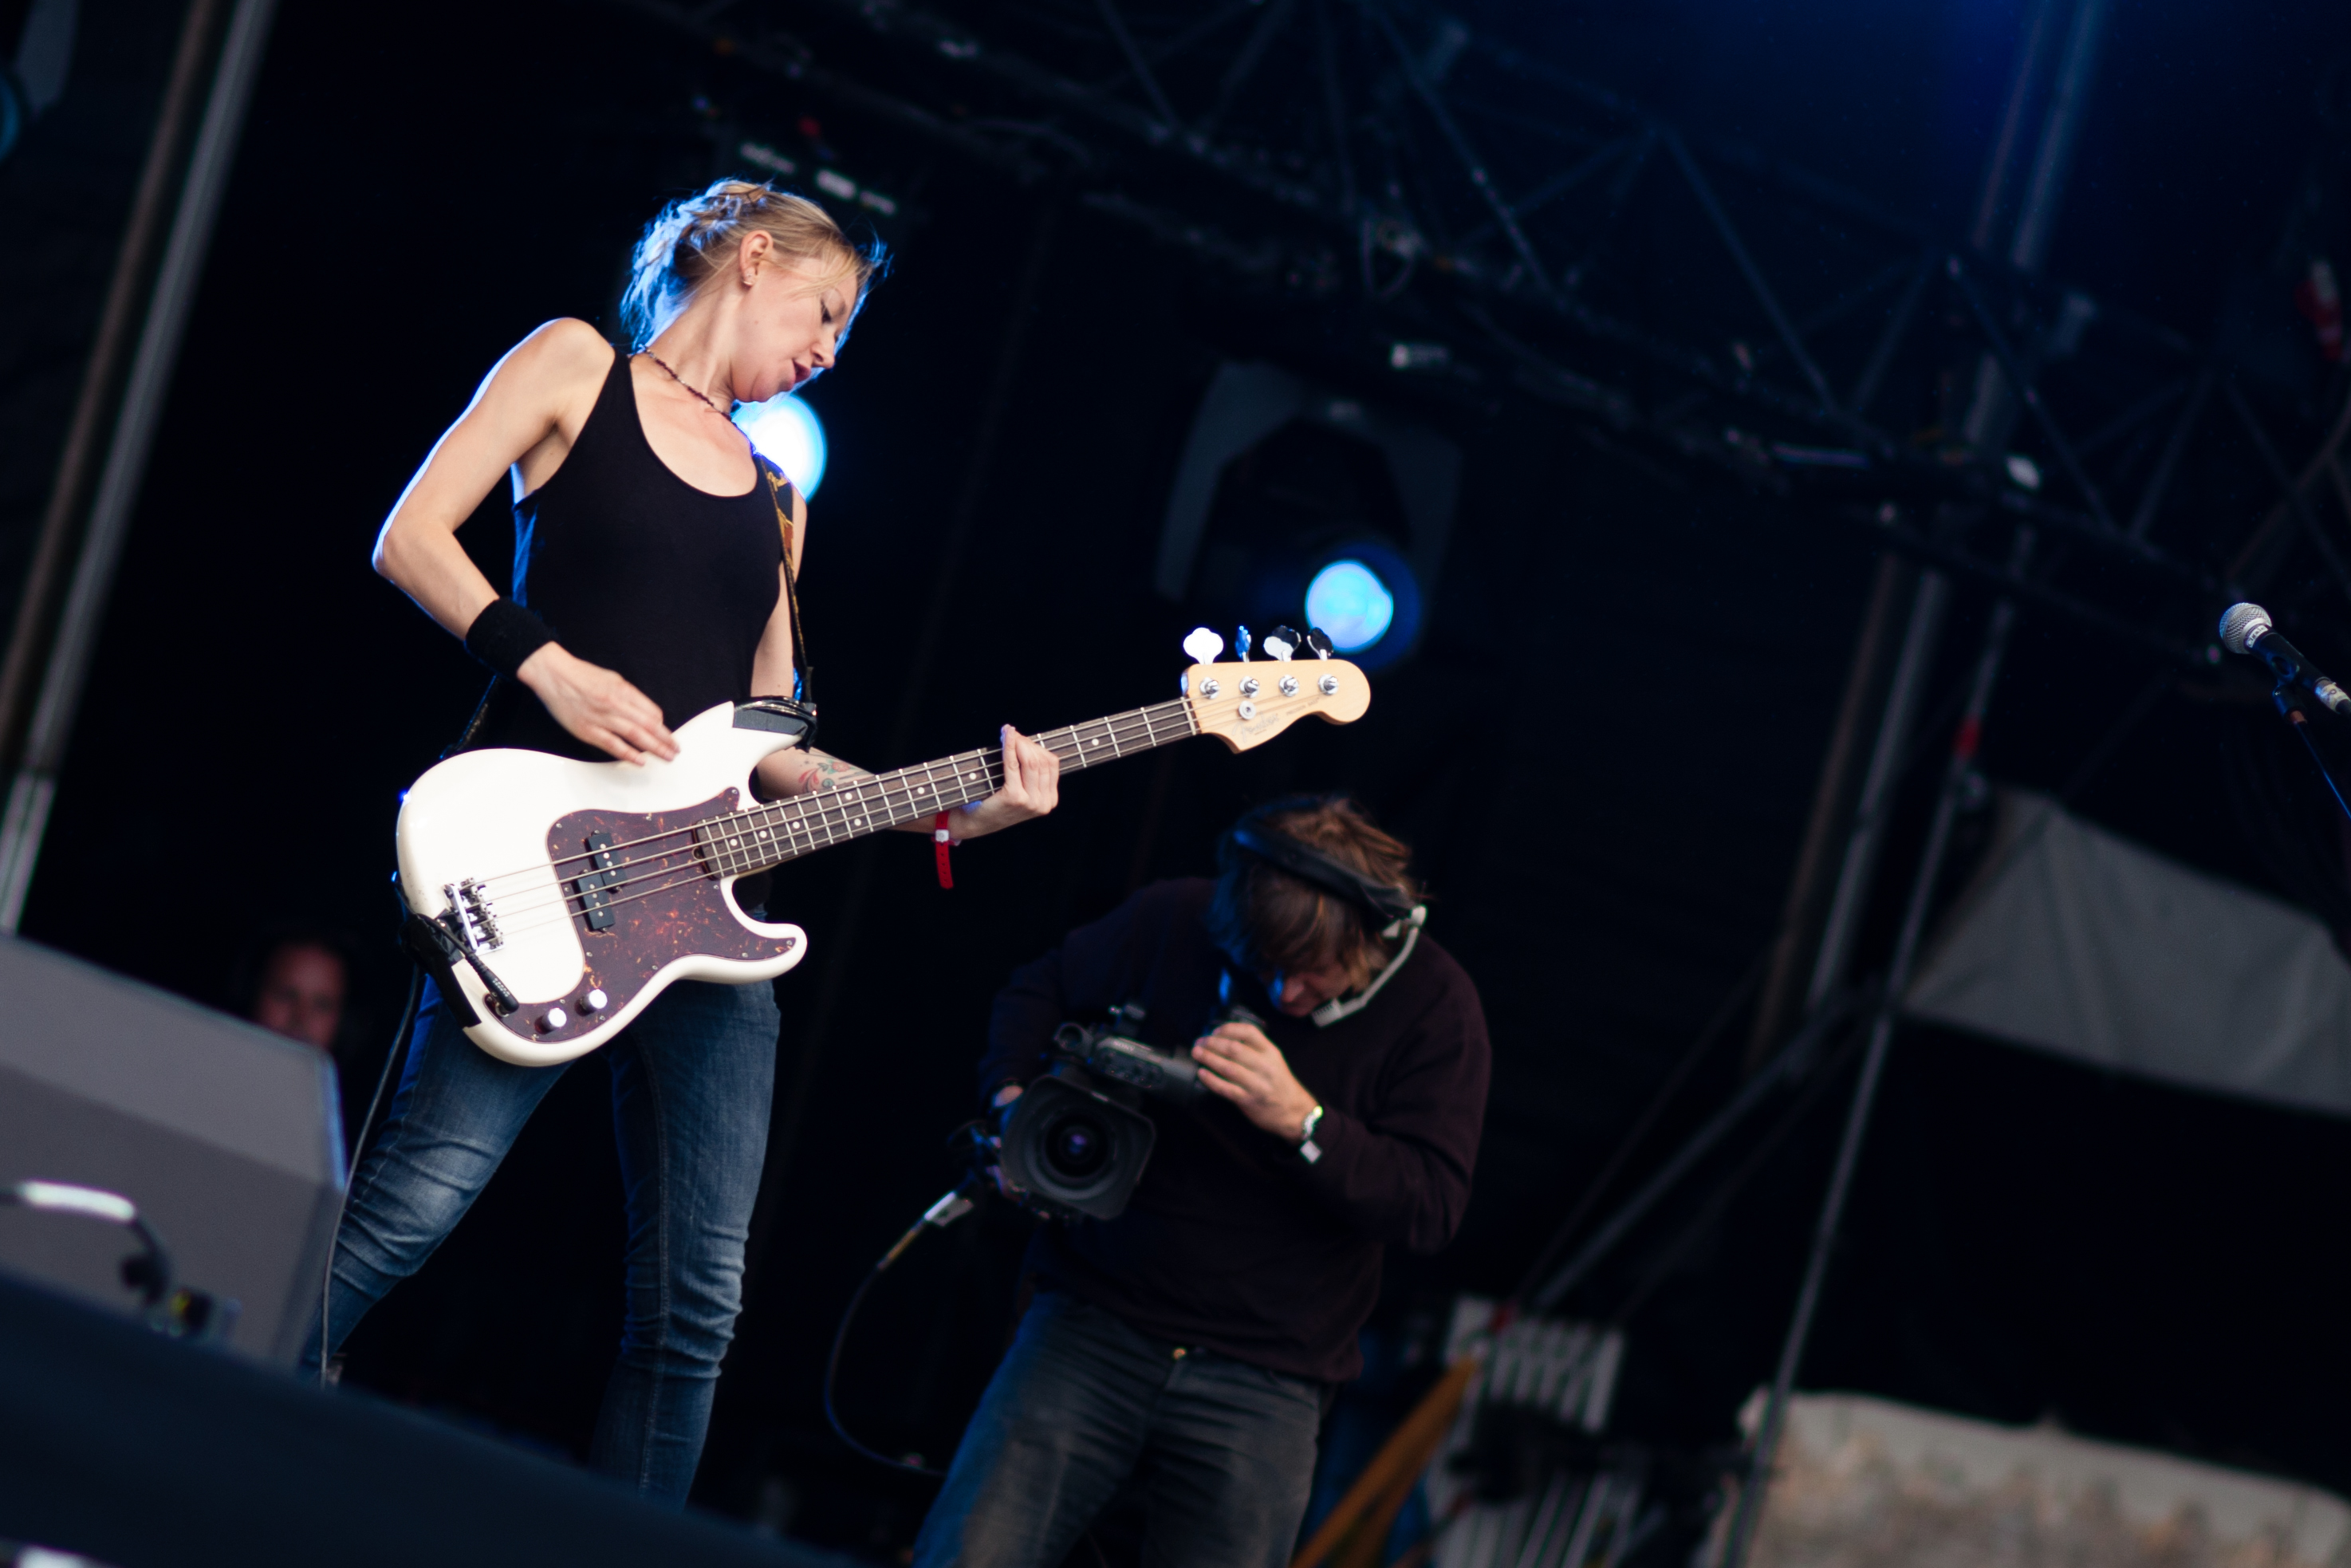
music, guitar, concert, live, canon, musician, performance art, festival, 40d, gig, stage, fete, future, left, huma, fetedelhumanite, futireoftheleft, performance, bassist, singing, guitarist, entertainment, performing arts, singer songwriter, rock concert